Eldridge Cleaver

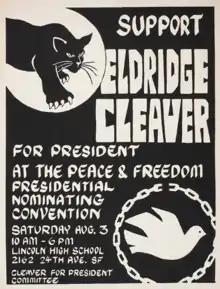
A poster from Cleaver's 1968 presidential run

Cleaver was a presidential candidate in 1968 on the ticket of the Peace and Freedom Party. Having been born on August 31, 1935, he would not have been the requisite 35 years of age until more than a year after Inauguration Day 1969 (although the Constitution requires the president to be at least 35 years of age, it does not specify whether the age must be reached at the time of nomination, election, or inauguration). Courts in Hawaii and New York held that Cleaver could be excluded from the ballot because he did not meet the Constitutional criteria.